Bernard Meninsky

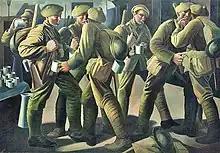
"The Arrival of a Leave Train, Victoria Station, 1918"

In the summer of 1914 Meninsky's work was exhibited in the 'Jewish Section' of 'Twentieth-Century Art: A Review of Modern Movements' at the Whitechapel Art Gallery in London's East End. During World War I Meninsky exhibited with the New English Art Club, the Friday Club and, from November 1916, with the London Group – an organisation that he would be associated with throughout his career.